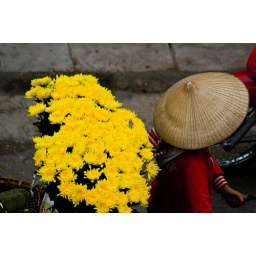
Flower sellers wearing conical hats in the old quarter of Hanoi wander the streets with baskets of colourful flowers.